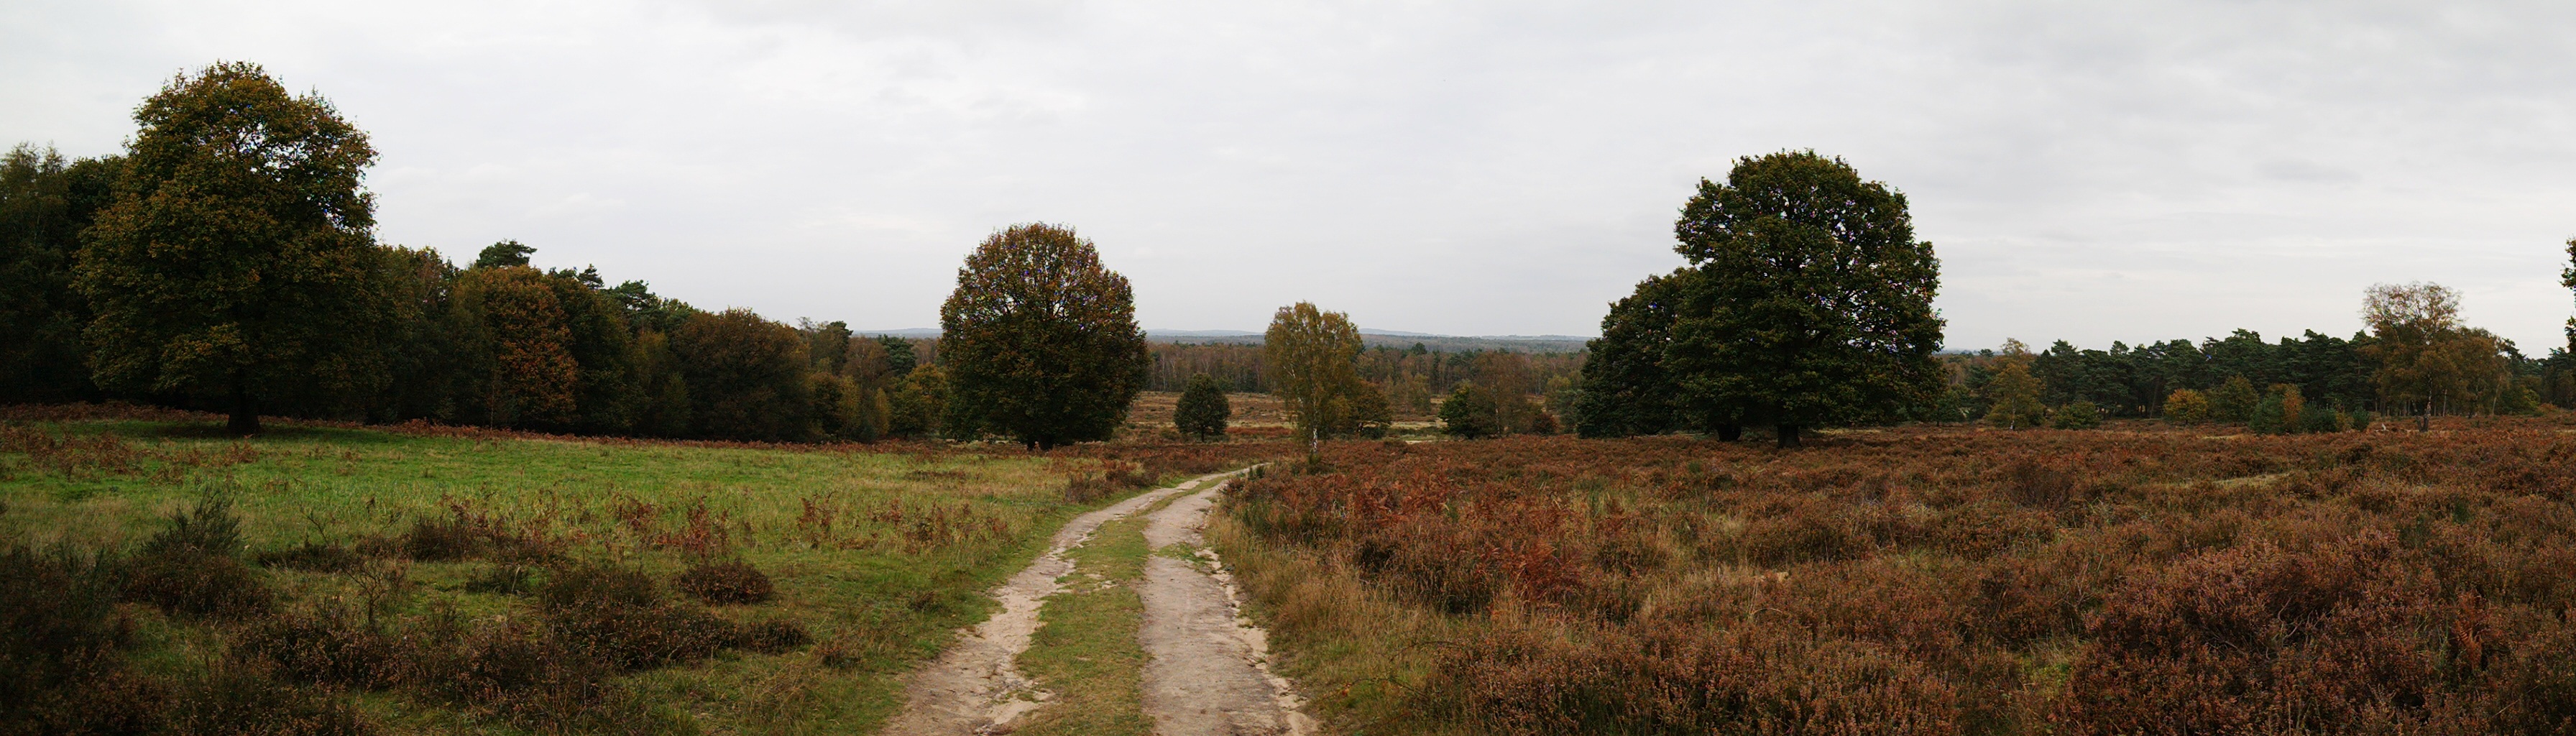
landscape, tree, forest, grass, marsh, hiking, trail, meadow, prairie, view, panorama, walk, pasture, autumn, waterway, grassland, vision, wetland, bog, outlook, promenade, habitat, away, ecosystem, heide, rural area, wahner pagan, biome, natural environment, grass family, land lot